Henry George

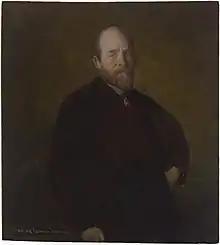
Artist: George de Forest Brush, Sitter: Henry George, Date: 1888

George was one of the earliest and most prominent advocates of the secret ballot in the United States. Harvard historian Jill Lepore asserts that Henry George's advocacy is the reason Americans vote with secret ballots today. George's first article in support of the secret ballot was entitled "Bribery in Elections" and was published in the "Overland Review" of December 1871. His second article was "Money in Elections," published in the "North American Review" of March 1883. The first secret ballot reform approved by a state legislature was brought about by reformers who said they were influenced by George. The first state to adopt the secret ballot, also called The Australian Ballot, was Massachusetts in 1888 under the leadership of Richard Henry Dana III. By 1891, more than half the states had adopted it too.